Mauri

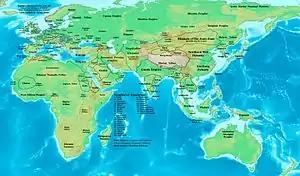
Eastern Hemisphere in 476 CE, showing the Mauri kingdoms after the fall of Rome

Gildo had another brother called Mascezel. At some point, Gildo executed Mascezel's children. Because of this, Mascezel helped the Romans defeat his brother's rebellion. With Mascezel's help, a Roman force of 5000 men defeated Gildo and restored control over northwest Africa to the Western Empire. Stilicho then saw to it that Mascezel was eliminated. To replace Gildo, Stilicho put his brother-in-law Bathanarius in charge of military affairs in Africa in 401.